WCW International World Heavyweight Championship

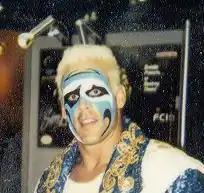
Sting held the WCW International World Heavyweight Championship on two occasions.

Ric Flair was the first WCW International World Heavyweight Champion; he had defeated Barry Windham for the NWA World Heavyweight Championship in July 1993 and held it at the point when WCW withdrew from the NWA two months later. Flair was booked by WCW to lose the championship to Rick Rude in the 1993 Fall Brawl event. After the NWA objected to this, WCW withdrew from the NWA and the title change went ahead, but with no mention of the NWA. For a brief time following WCW's withdrawal, the championship was not officially named; it was referred to as the "Big Gold Belt" until WCW management renamed it the WCW International World Heavyweight Championship. This was not intended to be the "International World Heavyweight Championship" contested by WCW, but rather the "World Heavyweight Championship" of a fictitious promotion named WCW International.